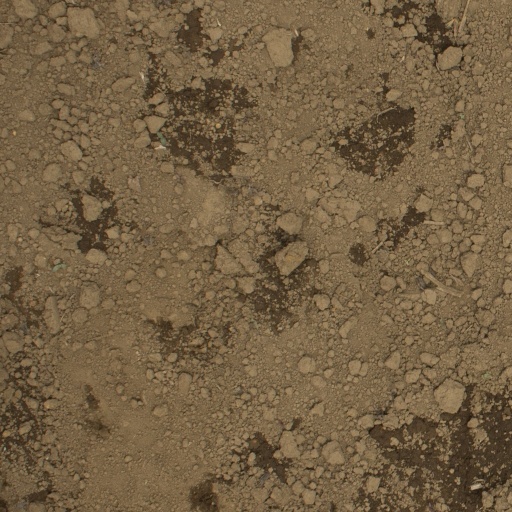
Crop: Jerusalem artichoke